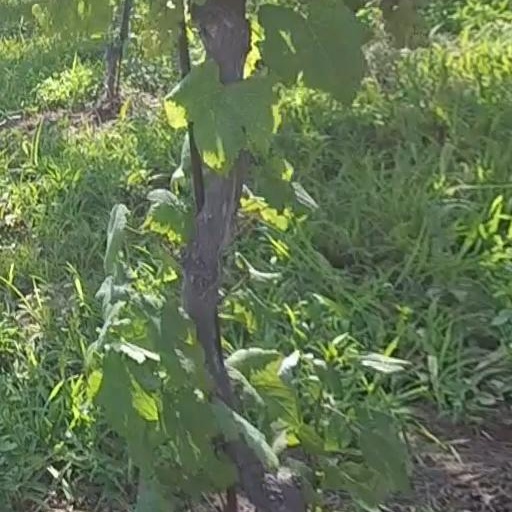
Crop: grape